Edward Fitz-Symon

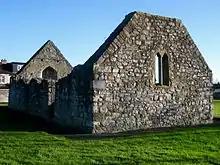
Ruins of Grange Abbey, Baldoyle (the Grange): Fitz-Symon was the tenant of the Grange

As an office holder, Fitz-Symon was obliged to conform in public to the Church of Ireland, and to swear an oath acknowledging Queen Elizabeth as the rightful Head of the Church, but his real sympathies were with the Roman Catholic faith. His son Christopher wrote to him from London in 1581 to say that he had temporarily left the Inner Temple, due to the recent establishment of a commission to inquire into the religious orthodoxy of all barristers and students who did not attend Anglican service. Clearly, Christopher, an open recusant, expected his father to share his views on the matter. In the next generation, however, the family conformed to the Church of Ireland.